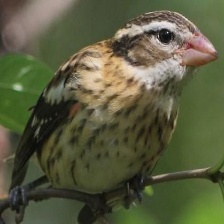
Species: ROSE BREASTED GROSBEAK
Scientific name: PHEUCTICUS LUDOVICIANUS